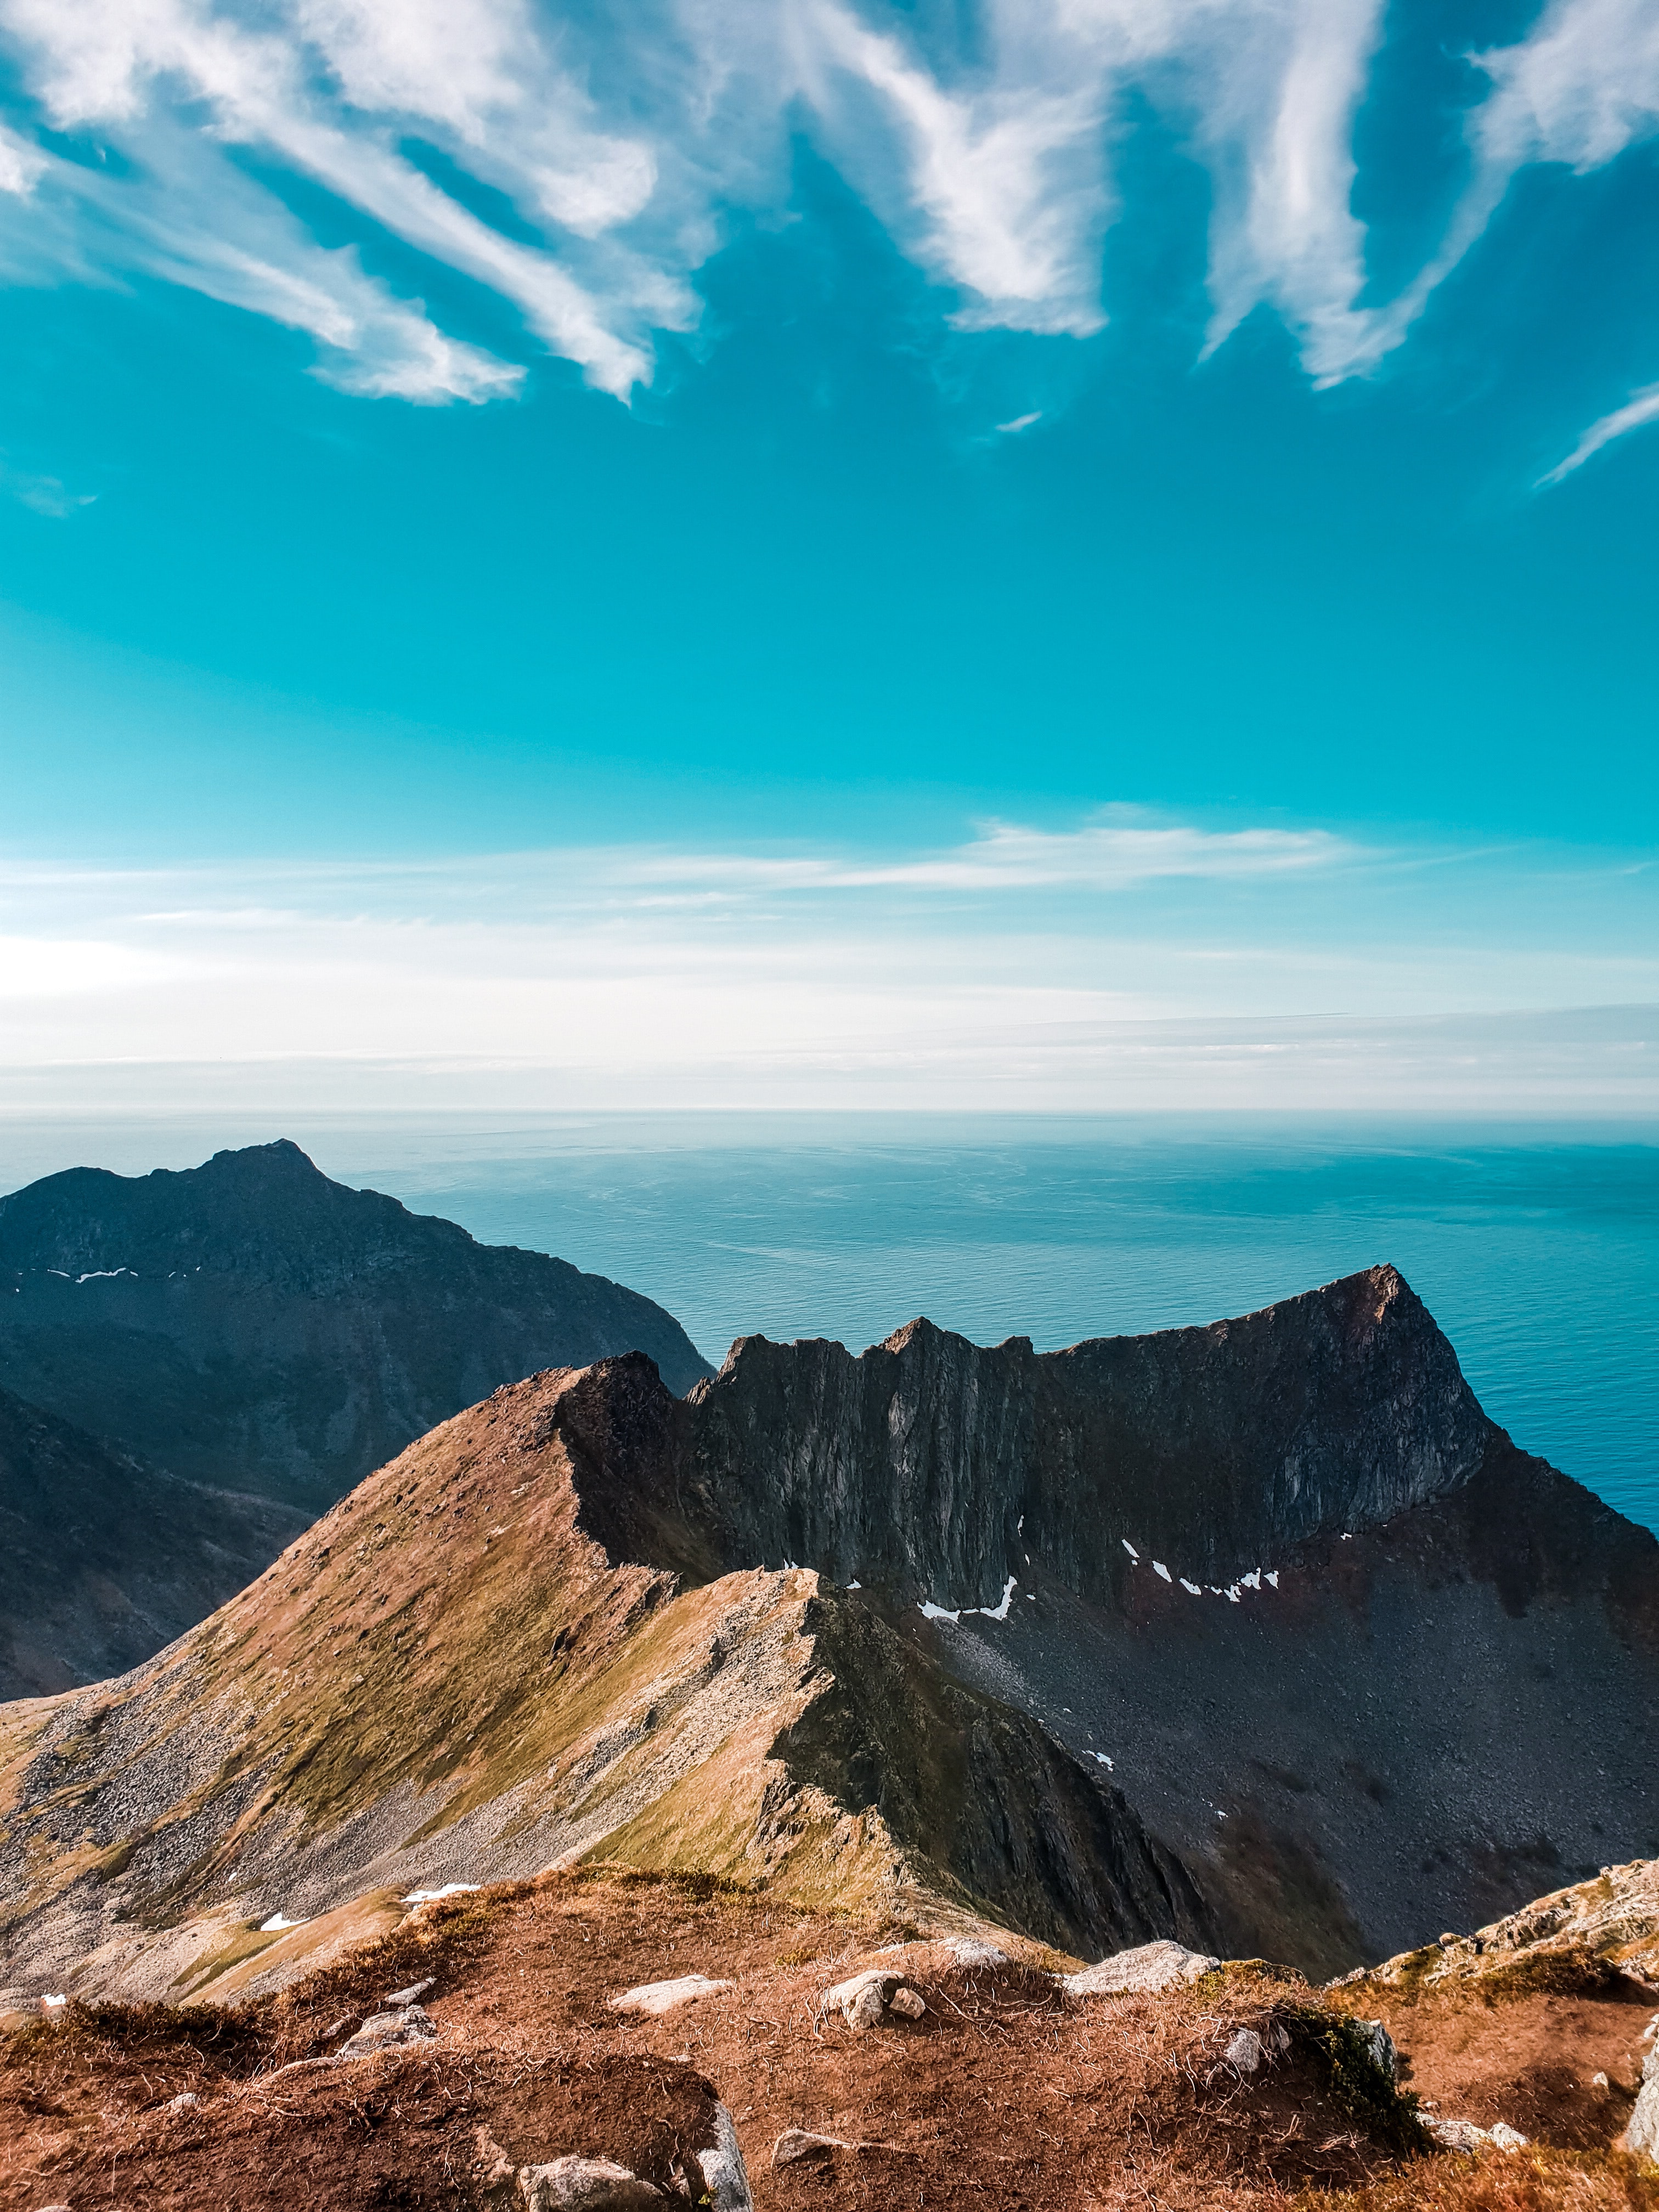
mountainous landforms, mountain, sky, nature, mountain range, blue, ridge, natural landscape, highland, wilderness, hill, cloud, summit, alps, rock, landscape, national park, fell, tree, geology, massif, badlands, valley, horizon, terrain, slope, plateau